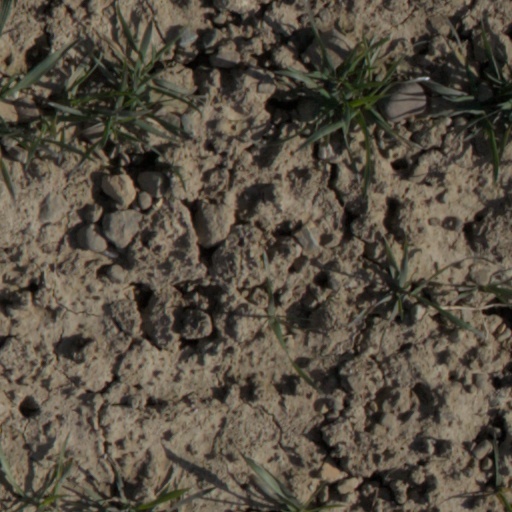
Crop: wheat